Raphide

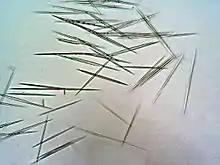
Raphides in "Epipremnum" "Devil's ivy" (600× magnification)

Raphides (singular "raphide" or "raphis") are needle-shaped crystals of calcium oxalate monohydrate (prismatic monoclinic crystals) or calcium carbonate as aragonite (dipyramidal orthorhombic crystals), found in more than 200 families of plants.